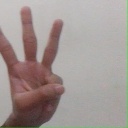
अक्षर: व